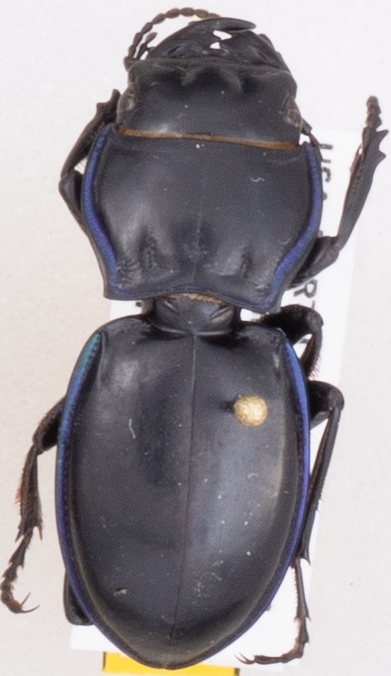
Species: Pasimachus elongatus
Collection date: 2019-06-25
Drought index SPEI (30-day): -0.402
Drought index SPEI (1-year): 1.45
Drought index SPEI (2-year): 0.9